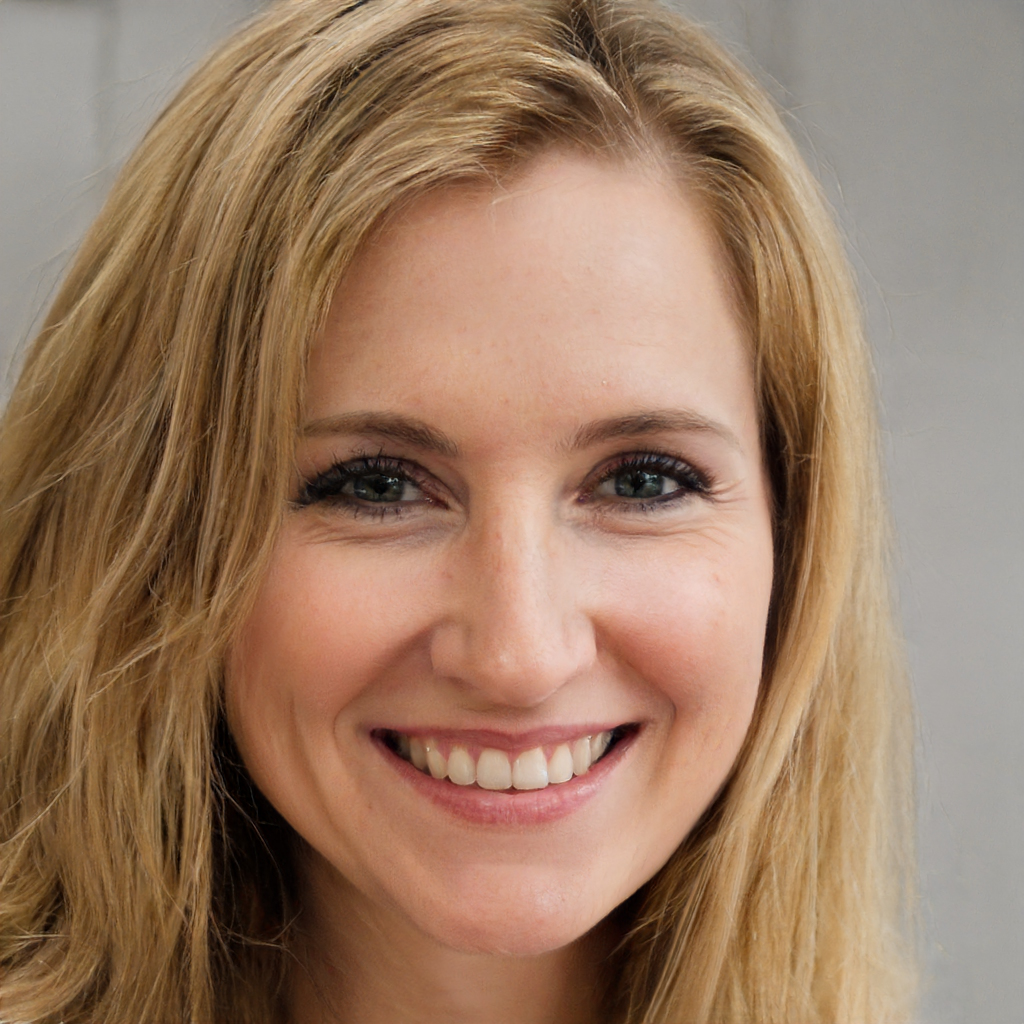
Label: Colored